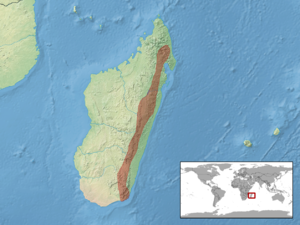
Phelsuma quadriocellata est une espèce de geckos de la famille des Gekkonidae. En français elle peut être nommée Gecko diurne à quatre ocelles ou Phelsume à quatre ocelles.